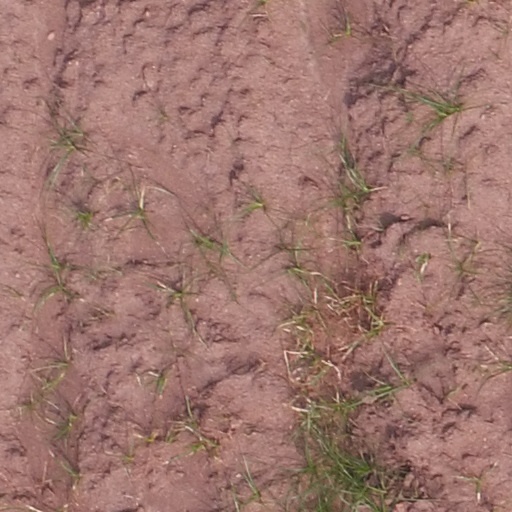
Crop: maize; corn